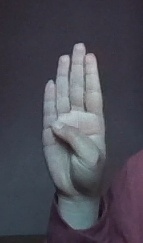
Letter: kaaf